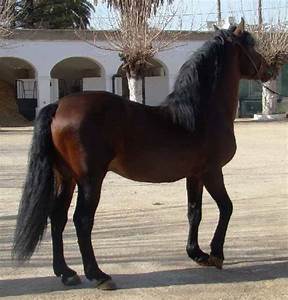
Label: cavallo